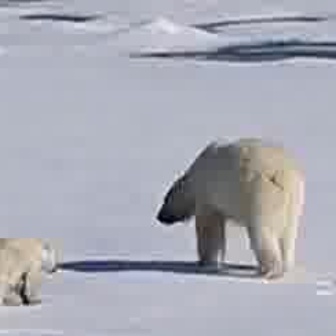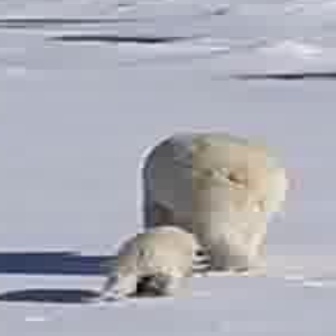
  Please identify the target specified by the bounding box [156,134,305,282] in the first image and locate it in the second image. Return the coordinates in [x_min,y_min,x_max,y_max] format.
Answer: [136,127,286,278]